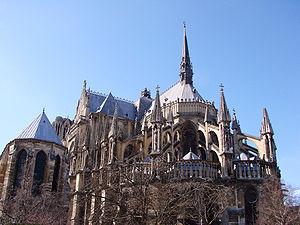
Cet article recense les biens inscrits au patrimoine mondial en France.